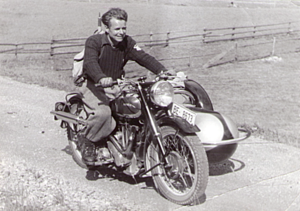
Edmund Wunderlich est un alpiniste et peintre suisse.